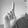
ASL letter: L